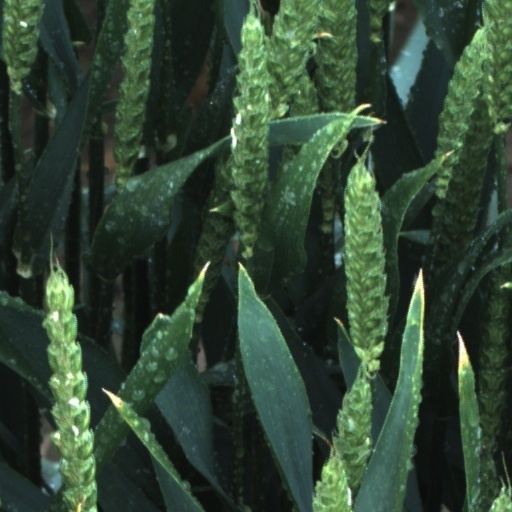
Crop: wheat